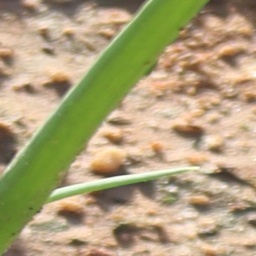
Label: healthy